Tony Hogg

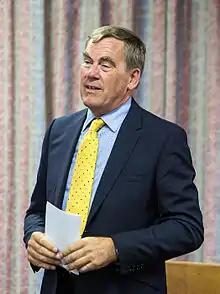

Commodore Anthony John Marsden Hogg AFC is a British former military officer who served as the Devon and Cornwall Police and Crime Commissioner (PCC), representing the Conservative Party. He was the first person to hold the post and was elected on 15 November 2012.